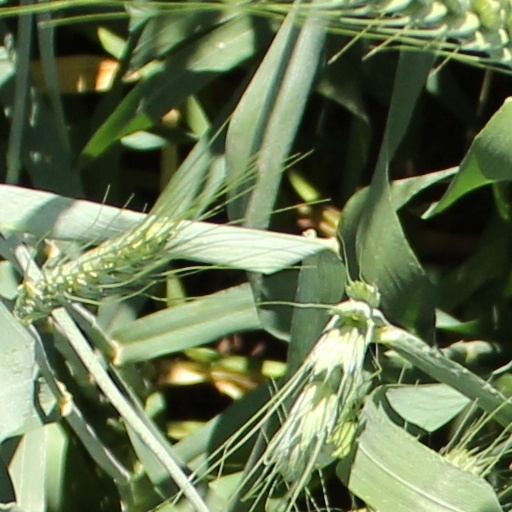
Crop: wheat